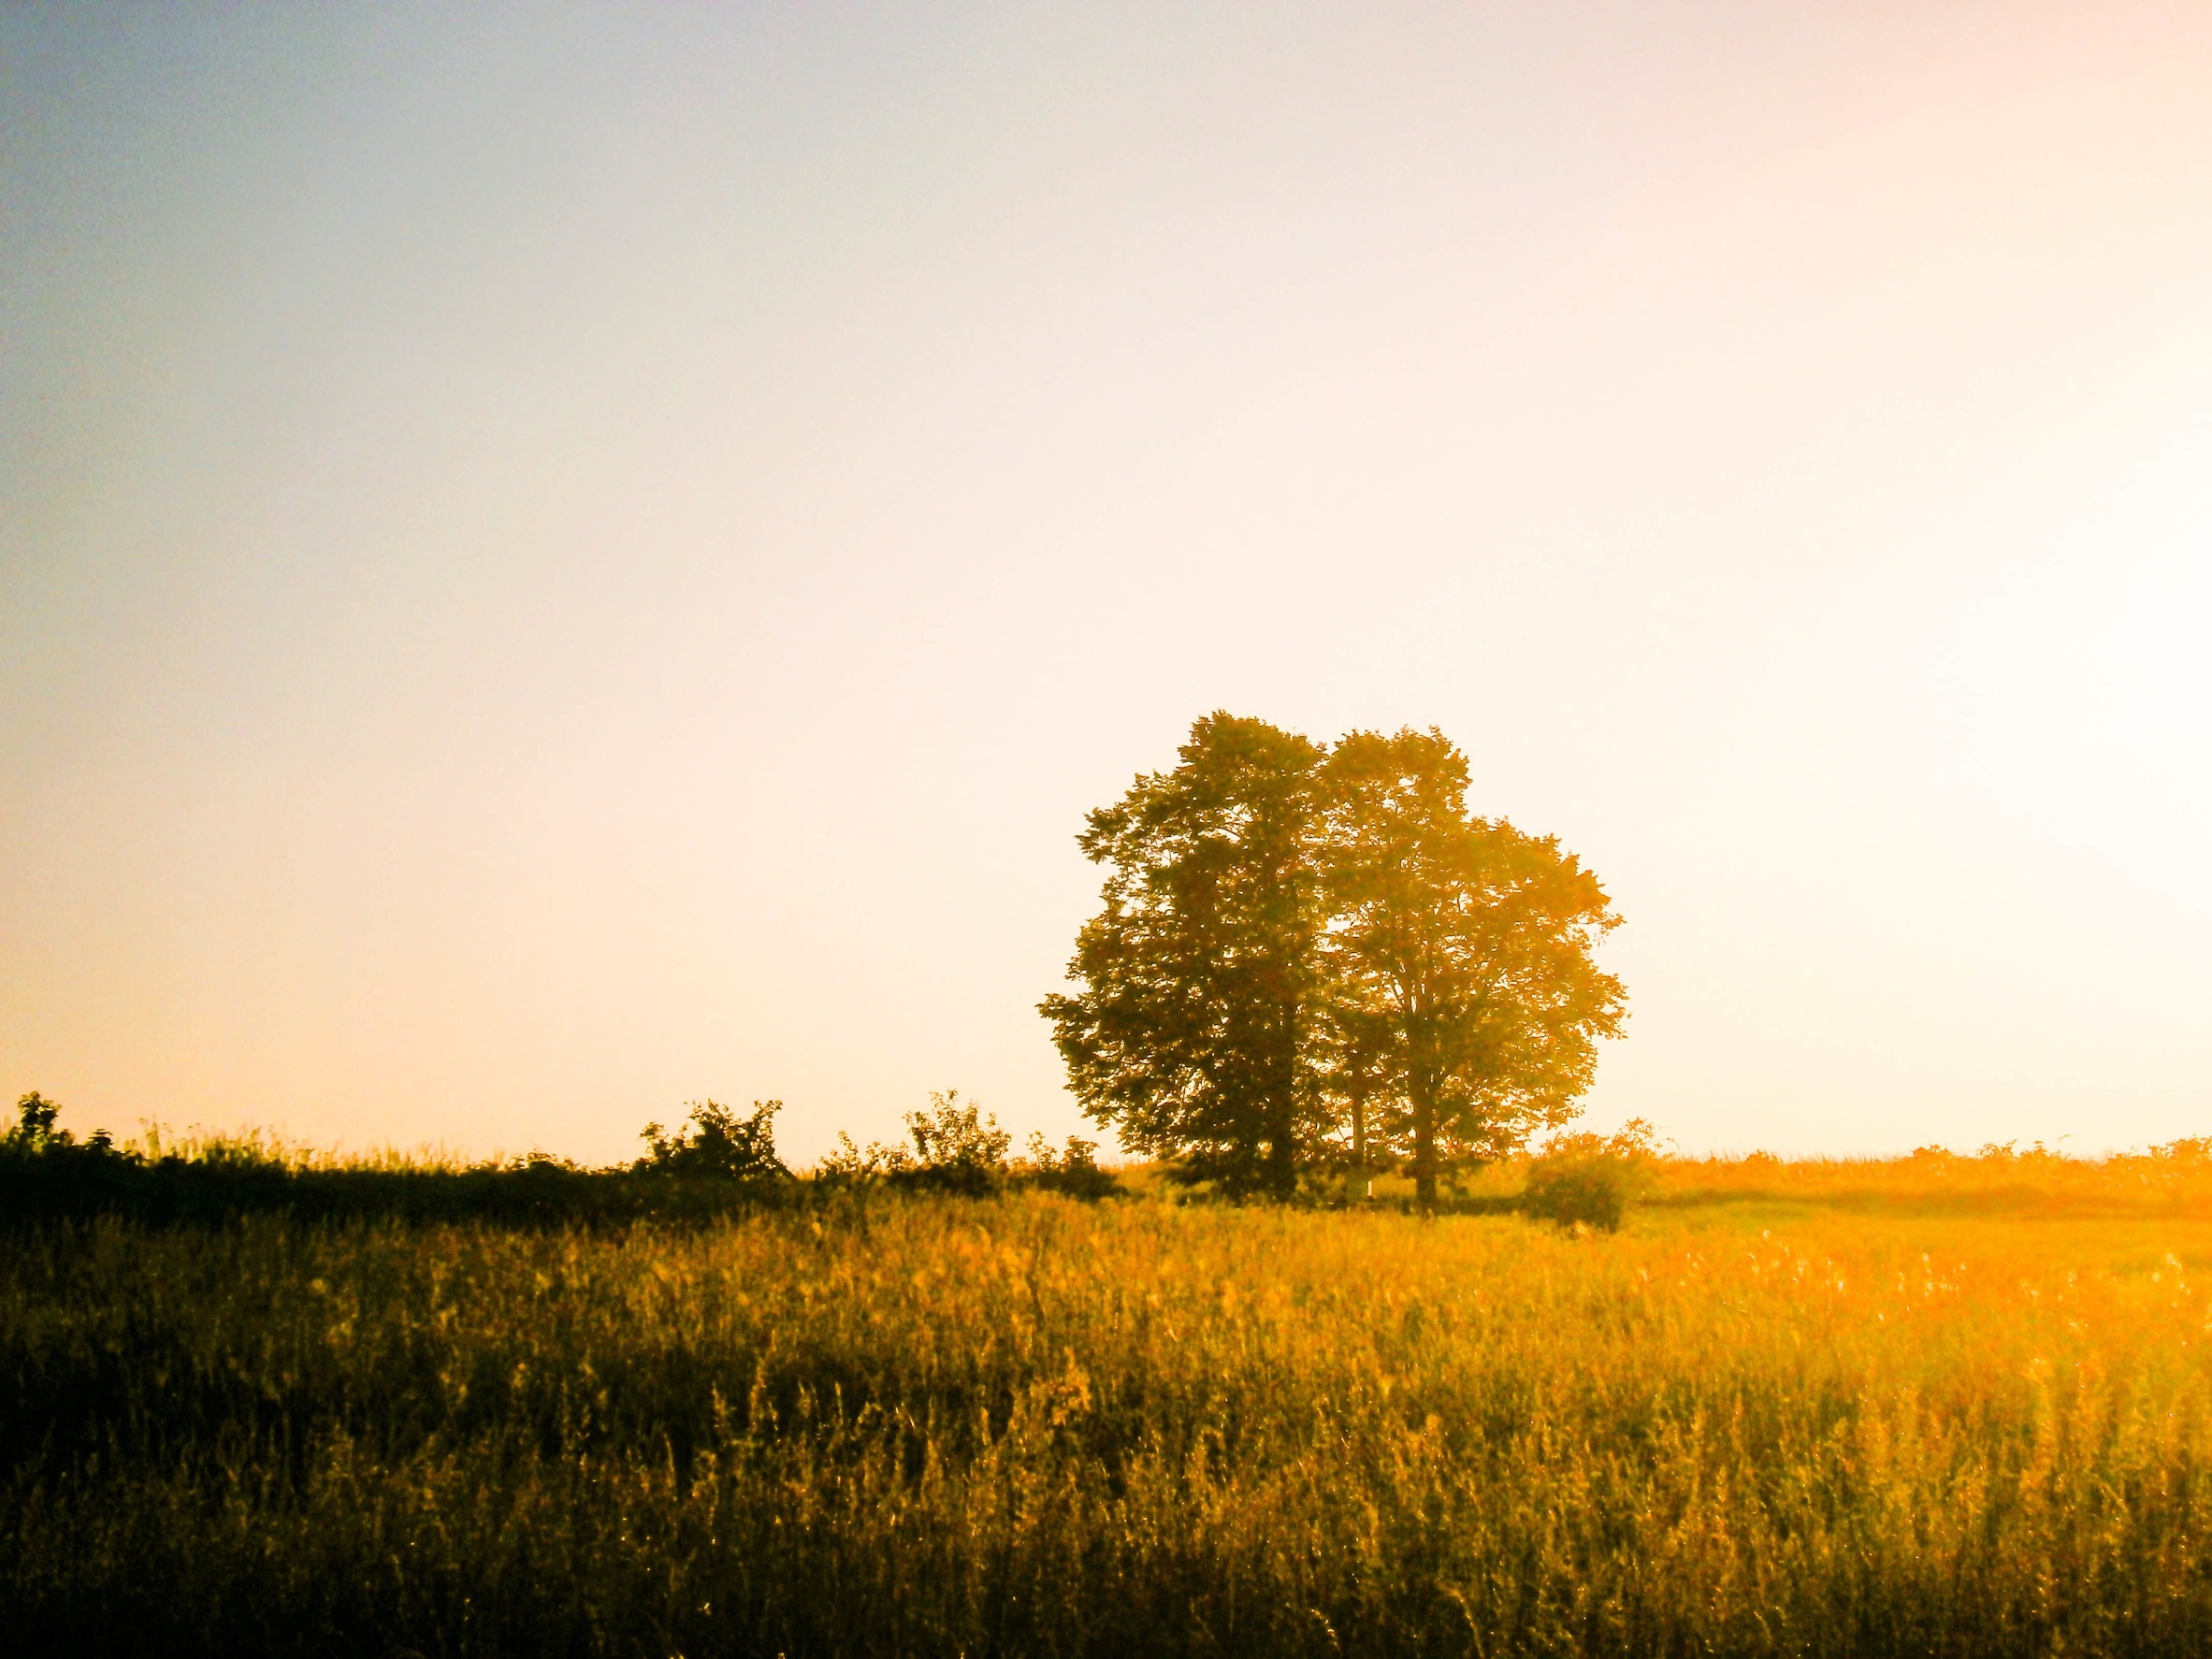
landscape, tree, nature, grass, horizon, cloud, plant, sky, sun, sunrise, sunset, field, meadow, prairie, sunlight, morning, dawn, dusk, evening, autumn, agriculture, plain, rapeseed, trees, fields, grassland, habitat, ecosystem, rural area, natural environment, atmospheric phenomenon, grass family, woody plant